Percival David Foundation of Chinese Art

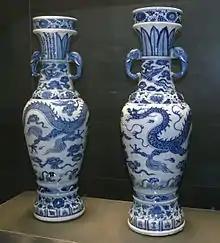
The David Vases, said to be two of the best-known Chinese porcelains in the world

The Percival David Foundation of Chinese Art (abbreviated as the PDF) held a collection of Chinese ceramics and related items assembled by Percival David that are on permanent display in a dedicated gallery in Room 95 at the British Museum. The foundation's main purpose is to promote the study and teaching of Chinese art and culture. The collection, now owned by the British Museum, has some 1,700 pieces, mostly of Song, Yuan, Ming and Qing dynasty porcelain from the 10th century to the 18th. It includes a painting, "Scroll of Antiquities" (1728, Yongzheng's reign).